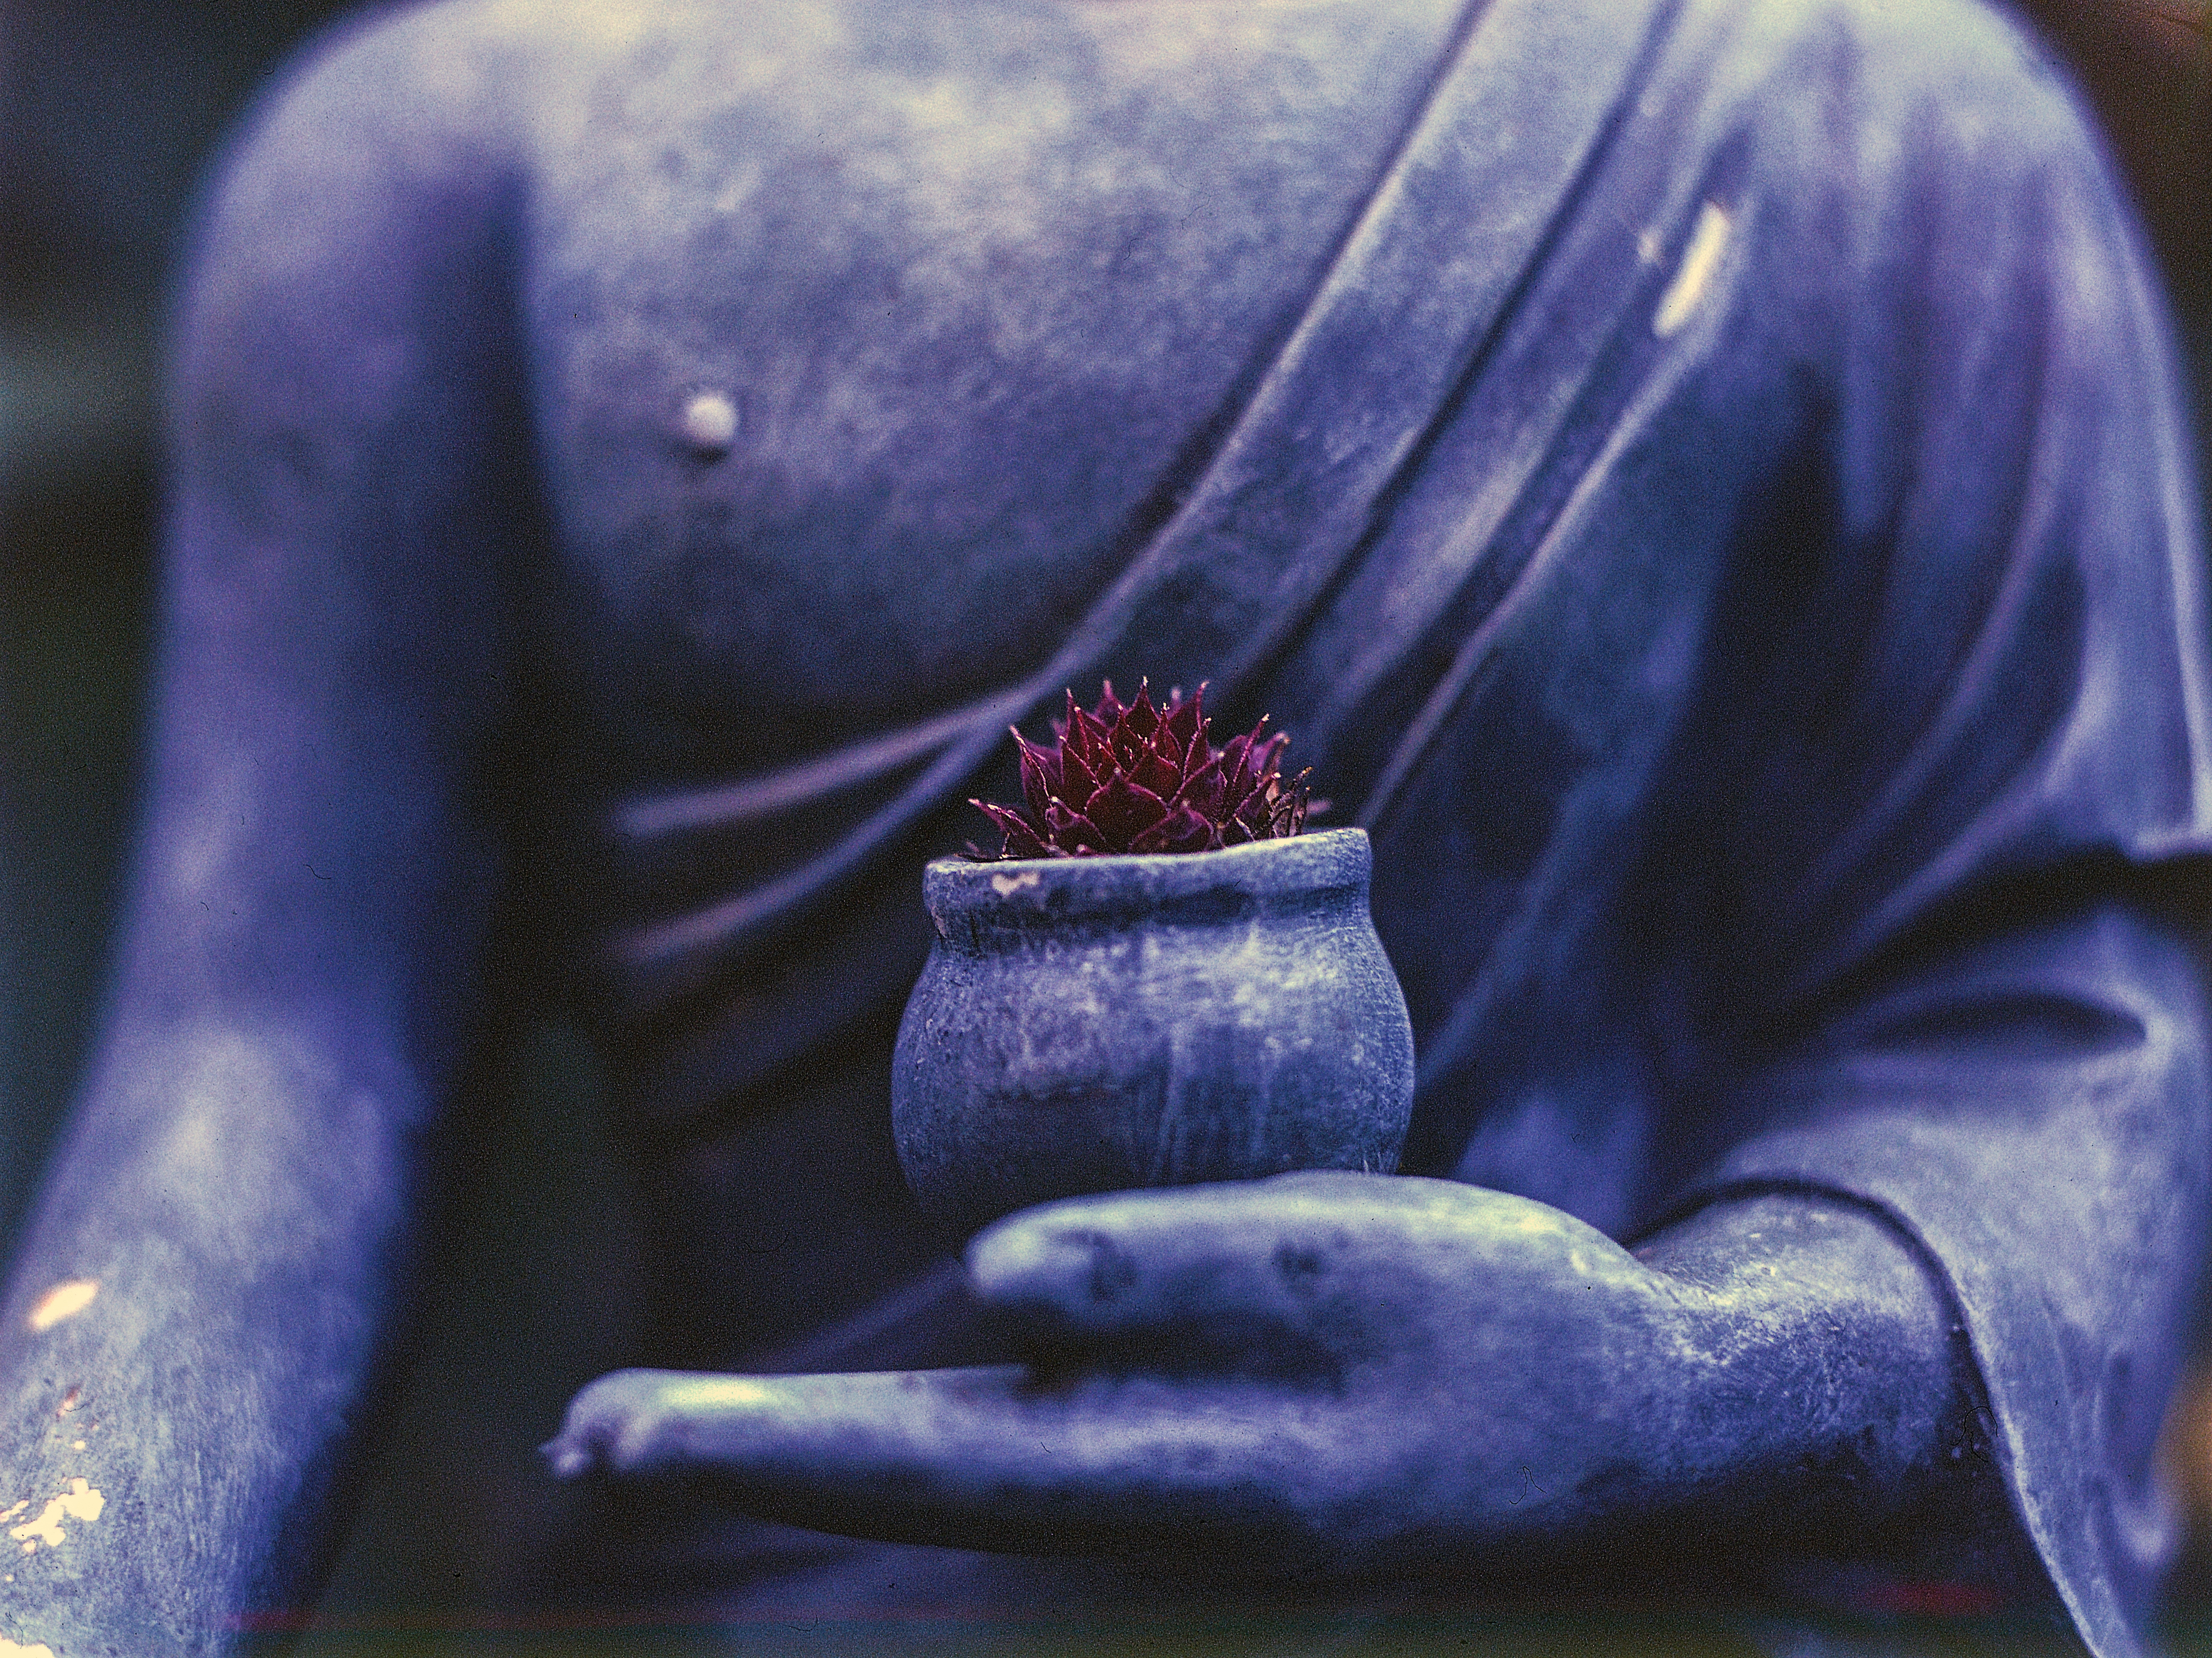
plant, photography, flower, purple, stone, tranquility, statue, tranquil, color, peace, buddhist, buddhism, religion, darkness, blue, zen, spiritual, painting, close up, religious, relaxation, meditation, buddha, prayer, serenity, god, spirituality, macro photography